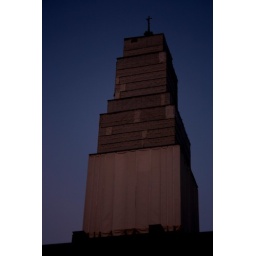
this tower is part of the danish government building (which is still in progress of renovation).